Card throwing

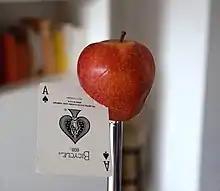
A thrown playing card embedded in an apple

Card throwing is the art of throwing standard playing cards with great accuracy or force. It is performed both as part of stage magic shows and as a competitive physical feat among magicians, with official records existing for longest distance thrown, fastest speed, highest throw, greatest accuracy, and the greatest number of cards in one minute.